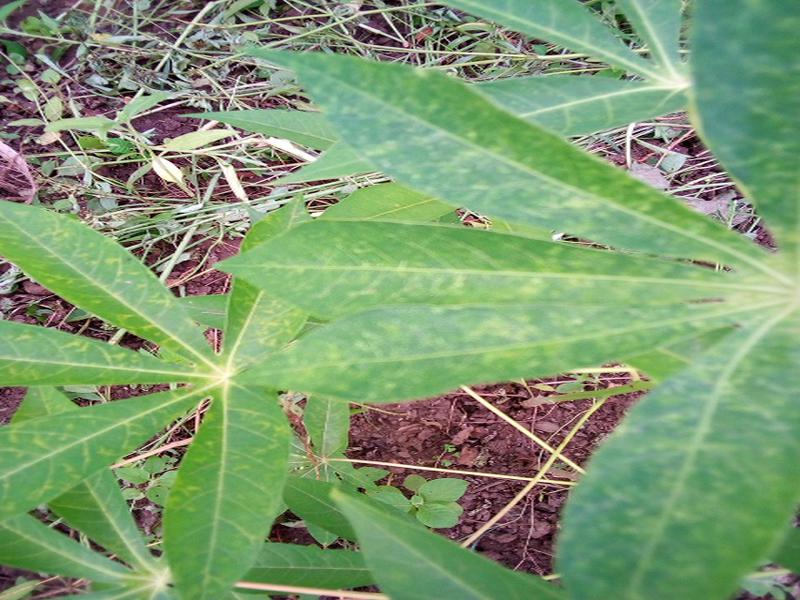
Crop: cassava
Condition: green_mottle